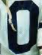
Number: 0